Narimasu Station

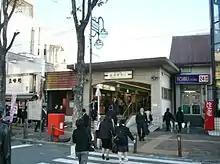
The south entrance in 2004

The station opened on 1 May 1914 coinciding with the opening of the Tojo Railway line from Ikebukuro.